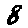
Label: 8